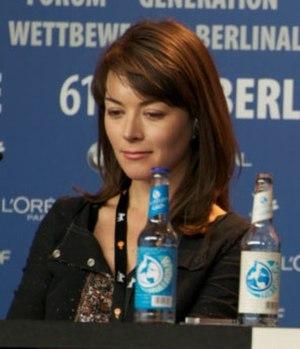
Justine Waddell est une actrice britannique et Sud-Africaine de naissance. Elle a joué dans des adaptations de grands auteurs britanniques pour la chaîne télévisée BBC. Elle a également joué des pièces d'Anton Tchekhov au théâtre.